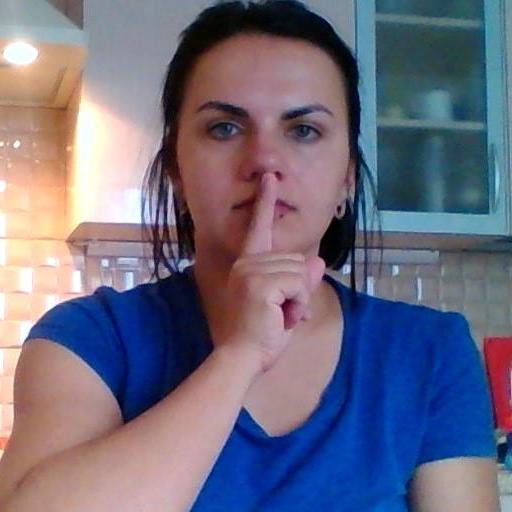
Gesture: mute